Hispanics in the United States Marine Corps

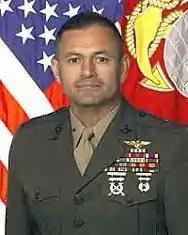
Brigadier General Michael J. Aguilar

Corporal Ramona M. Valdez (1984–2005) was assigned to Headquarters Battalion, 2nd Marine Division, II Marine Expeditionary Force. Valdez, whose mother immigrated from the Dominican Republic, was a communications specialist. Valdez's most significant work was with Division's Counter Improvised Explosive Device Working Group. The success of the tests conducted by CIEDWG was in a large part attributed to Valdez's knowledge of single-channel radios.